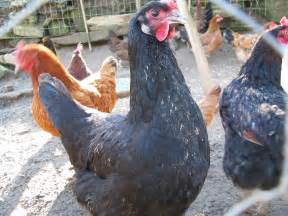
Label: chicken